Venezia Park Historic District

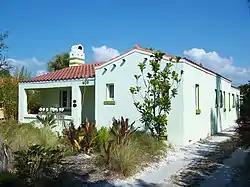
409 Nassau Street South

The Venezia Park Historic District is a U.S. historic district in Venice, Florida. It is bounded by Palermo Street, Sorrento Street, South Harbor Drive, and Salerno Street, and contains 47 historic buildings. On December 18, 1989, it was added to the U.S. National Register of Historic Places.